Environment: real
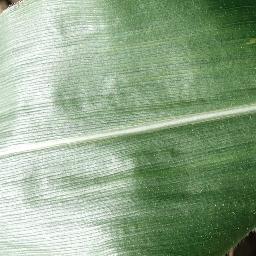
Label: healthy